Rachel Warrington

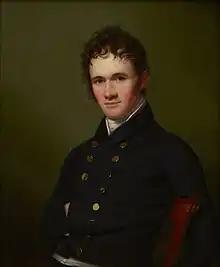
Lewis Warrington entered the U.S. Navy as a midshipman in 1800 and steadily rose in rank. For his heroism in the War of 1812, Congress awarded him a medal.

Her son enlisted in the United States Navy and became commander of the "Peacock". On April 29, 1814, he commanded the ship and forced the surrender of the "Epervier", a British brig off of Cape Canaveral. A year later, he captured four large British merchant vessels. On June 30, 1815, the "Peacock" captured the British brig "Nautilus". He reached the position of commodore in the Navy, the highest position at the time. He was awarded a gold medal by the United States Congress, and a "presentation sword" by the Commonwealth of Virginia, the highest military awards at that time.